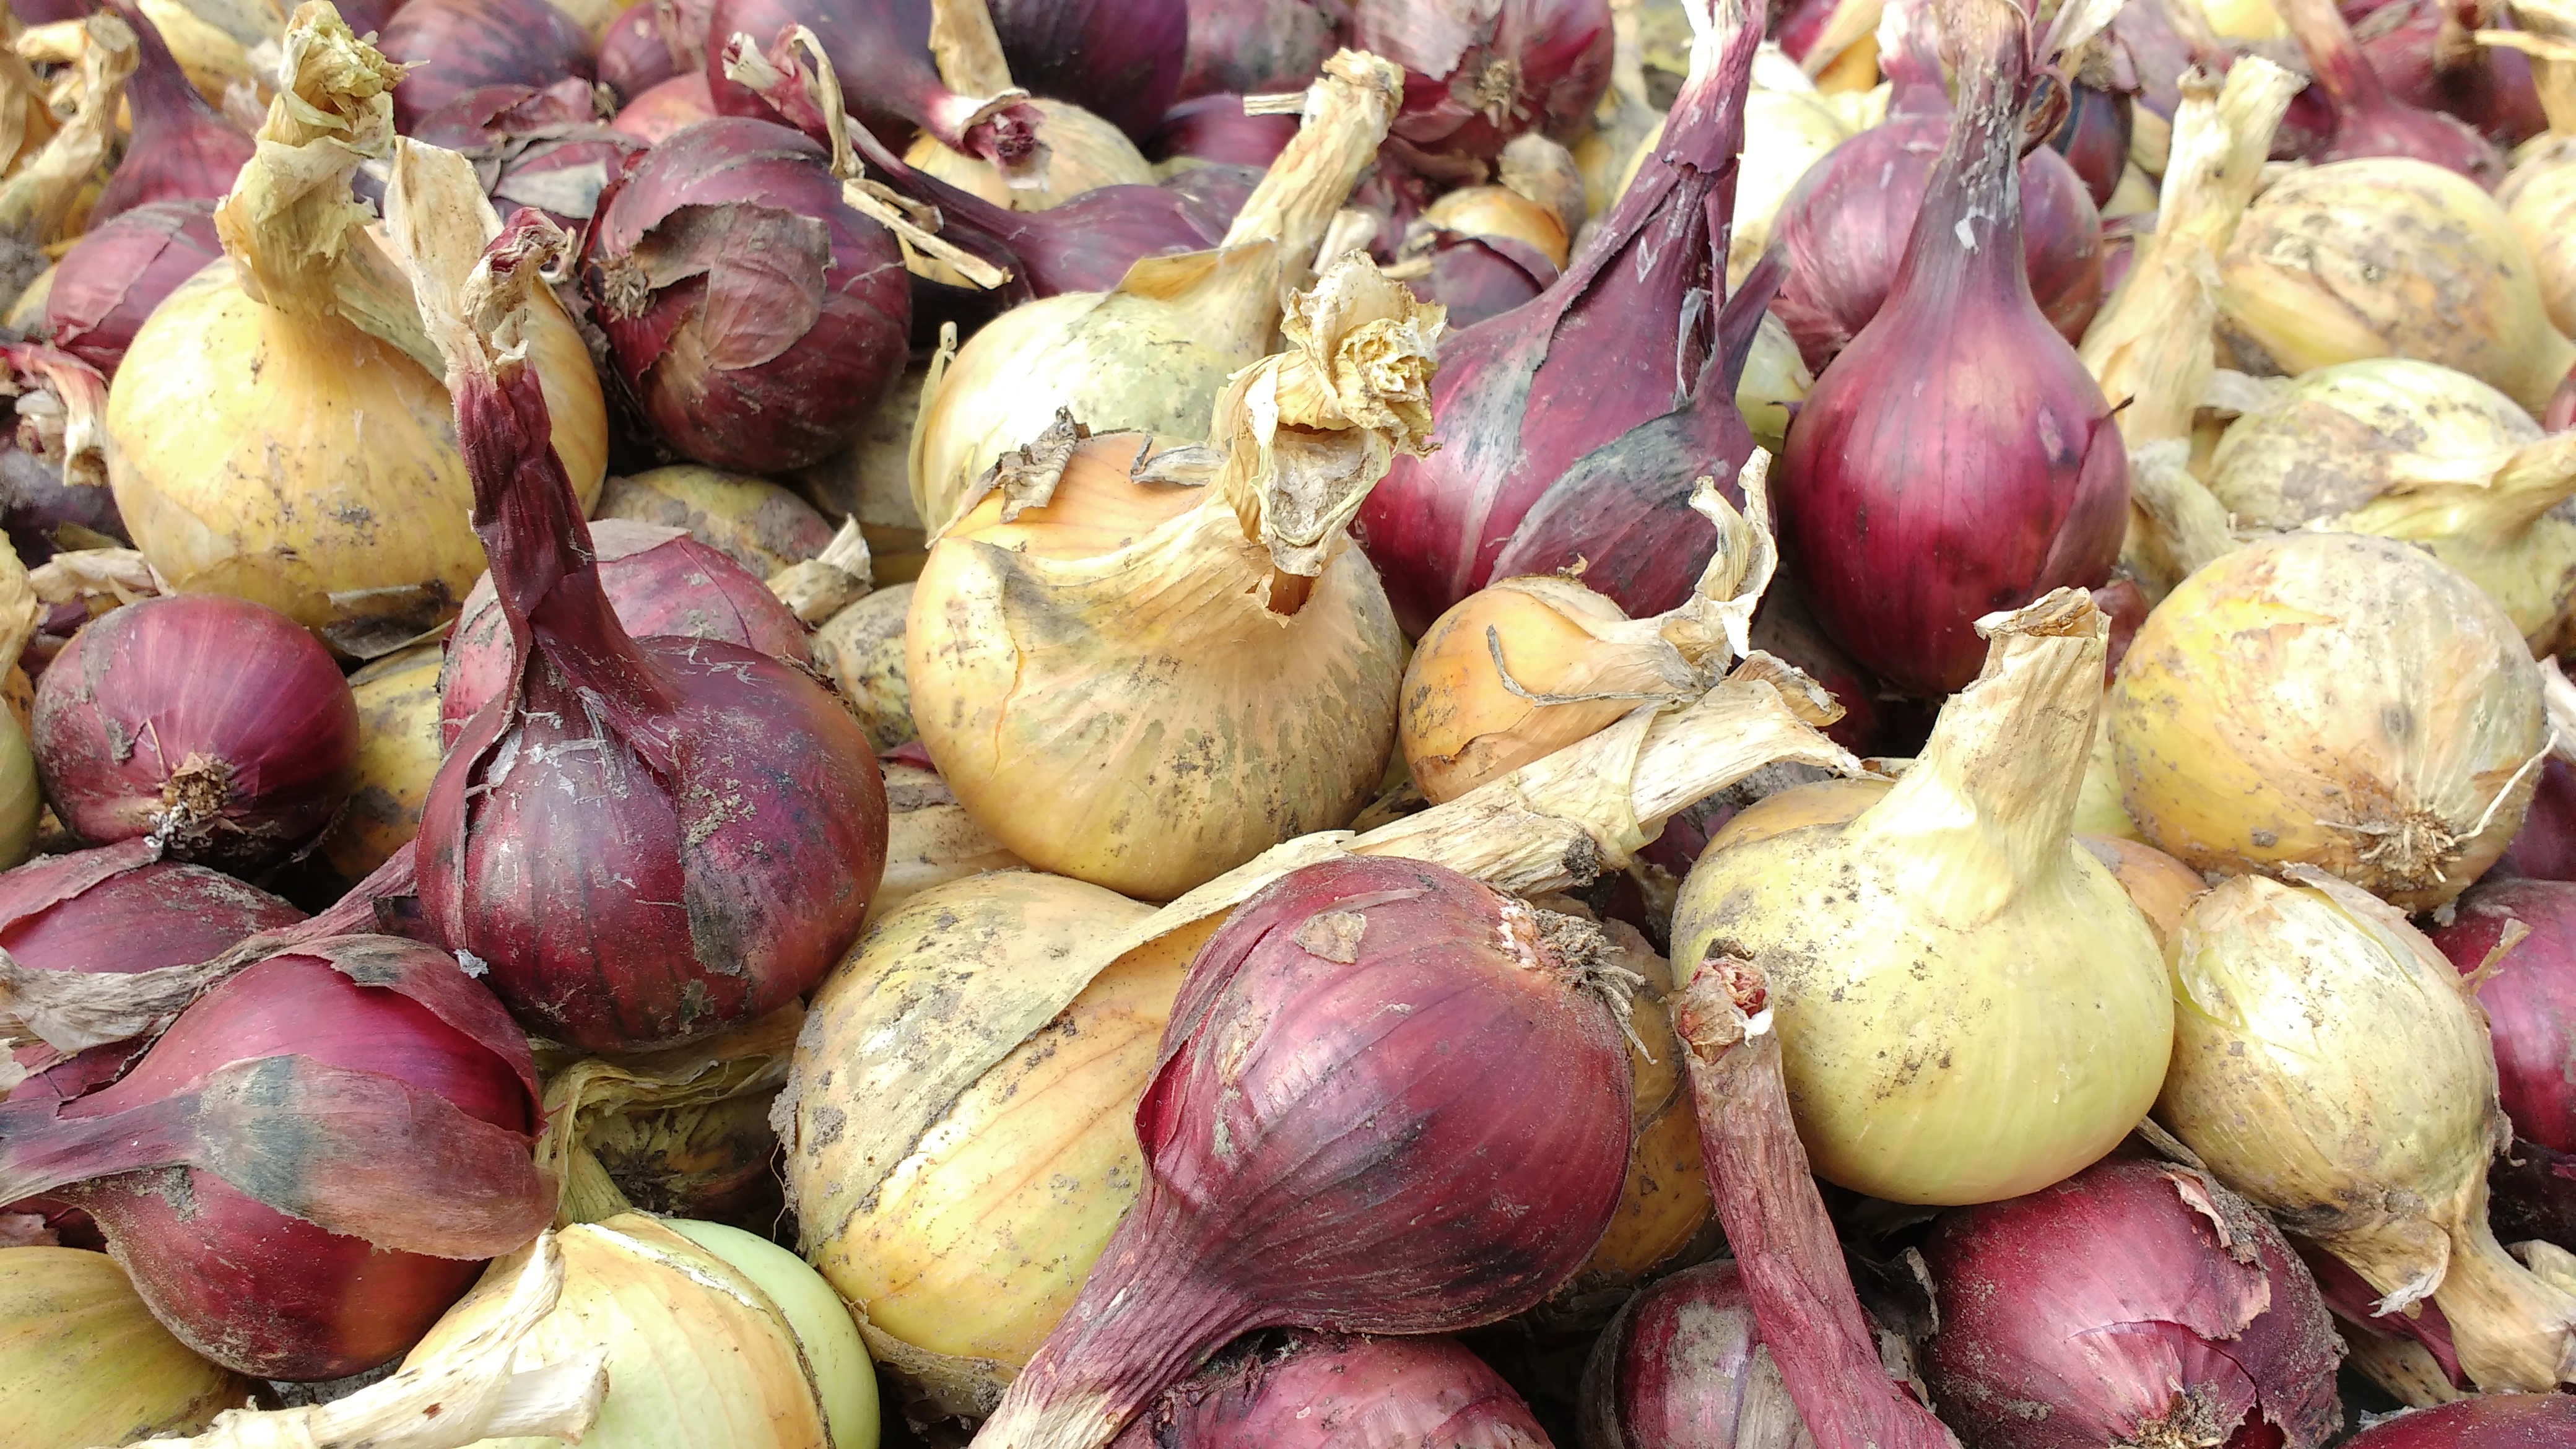
nature, plant, white, food, red, harvest, produce, vegetable, onion, vegetables, flowering plant, shallot, land plant, onion genus